Andy Sundberg

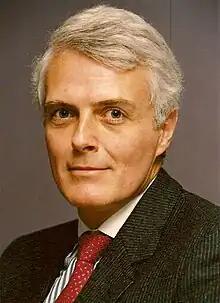
Andy Sundberg as a presidential candidate

Andrew Peter Sundberg (January 6, 1941 – August 30, 2012) was an advocate for defending the rights of Americans living outside of the United States. He lived in the United States only a small portion of his life.